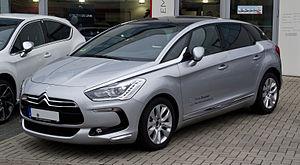
DS Automobiles est une marque automobile du segment premium du groupe français PSA. À l'origine, la Ligne DS était une famille haut de gamme de la marque Citroën de 2009 à 2014, puis elle est devenue une marque à part entière après cinq années d'existence en juin 2014. La première présentation officielle de la marque DS Automobiles a lieu le 3 mars 2015 au salon de Genève. Son nom fait référence à la Citroën DS, un ancien modèle haut de gamme de Citroën commercialisé entre 1955 et 1975.